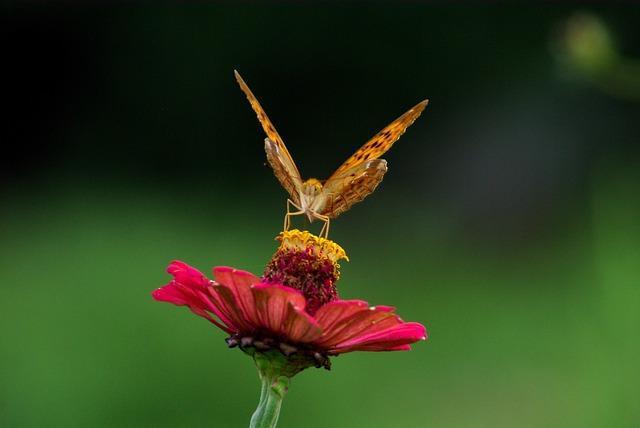
butterfly